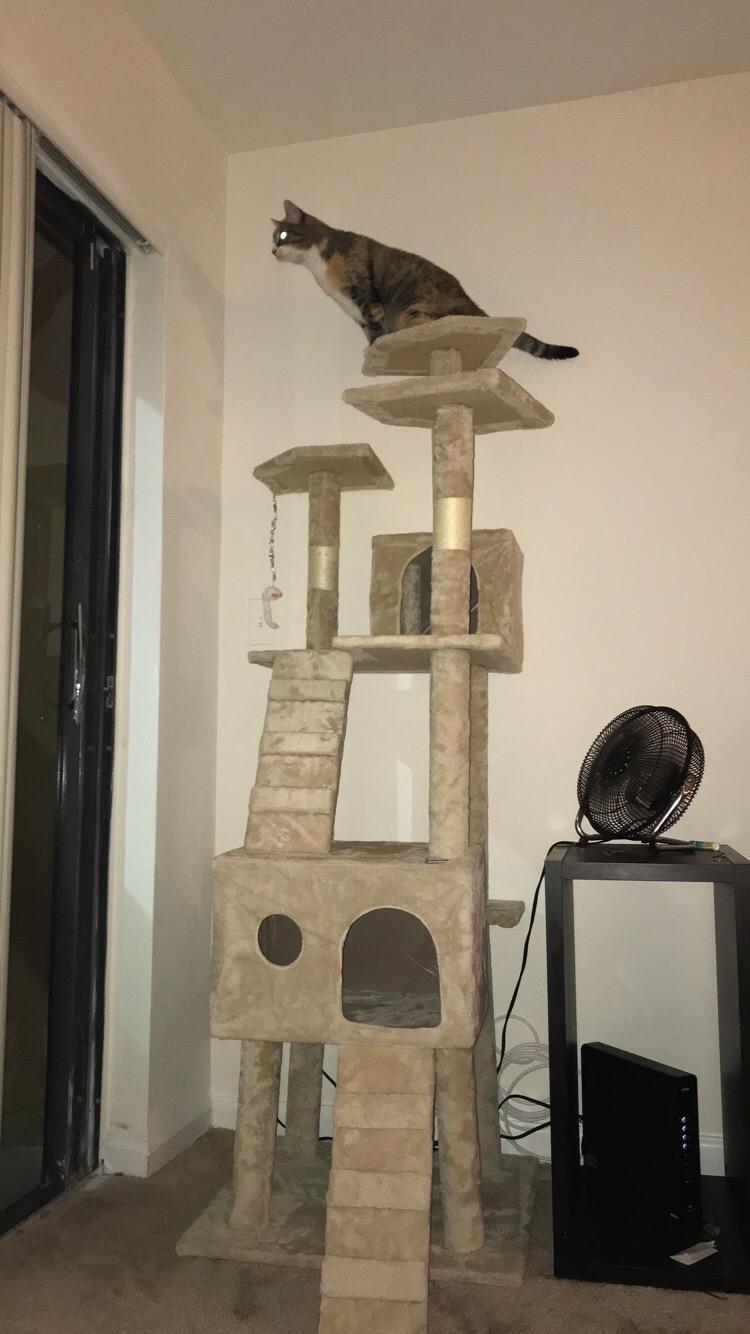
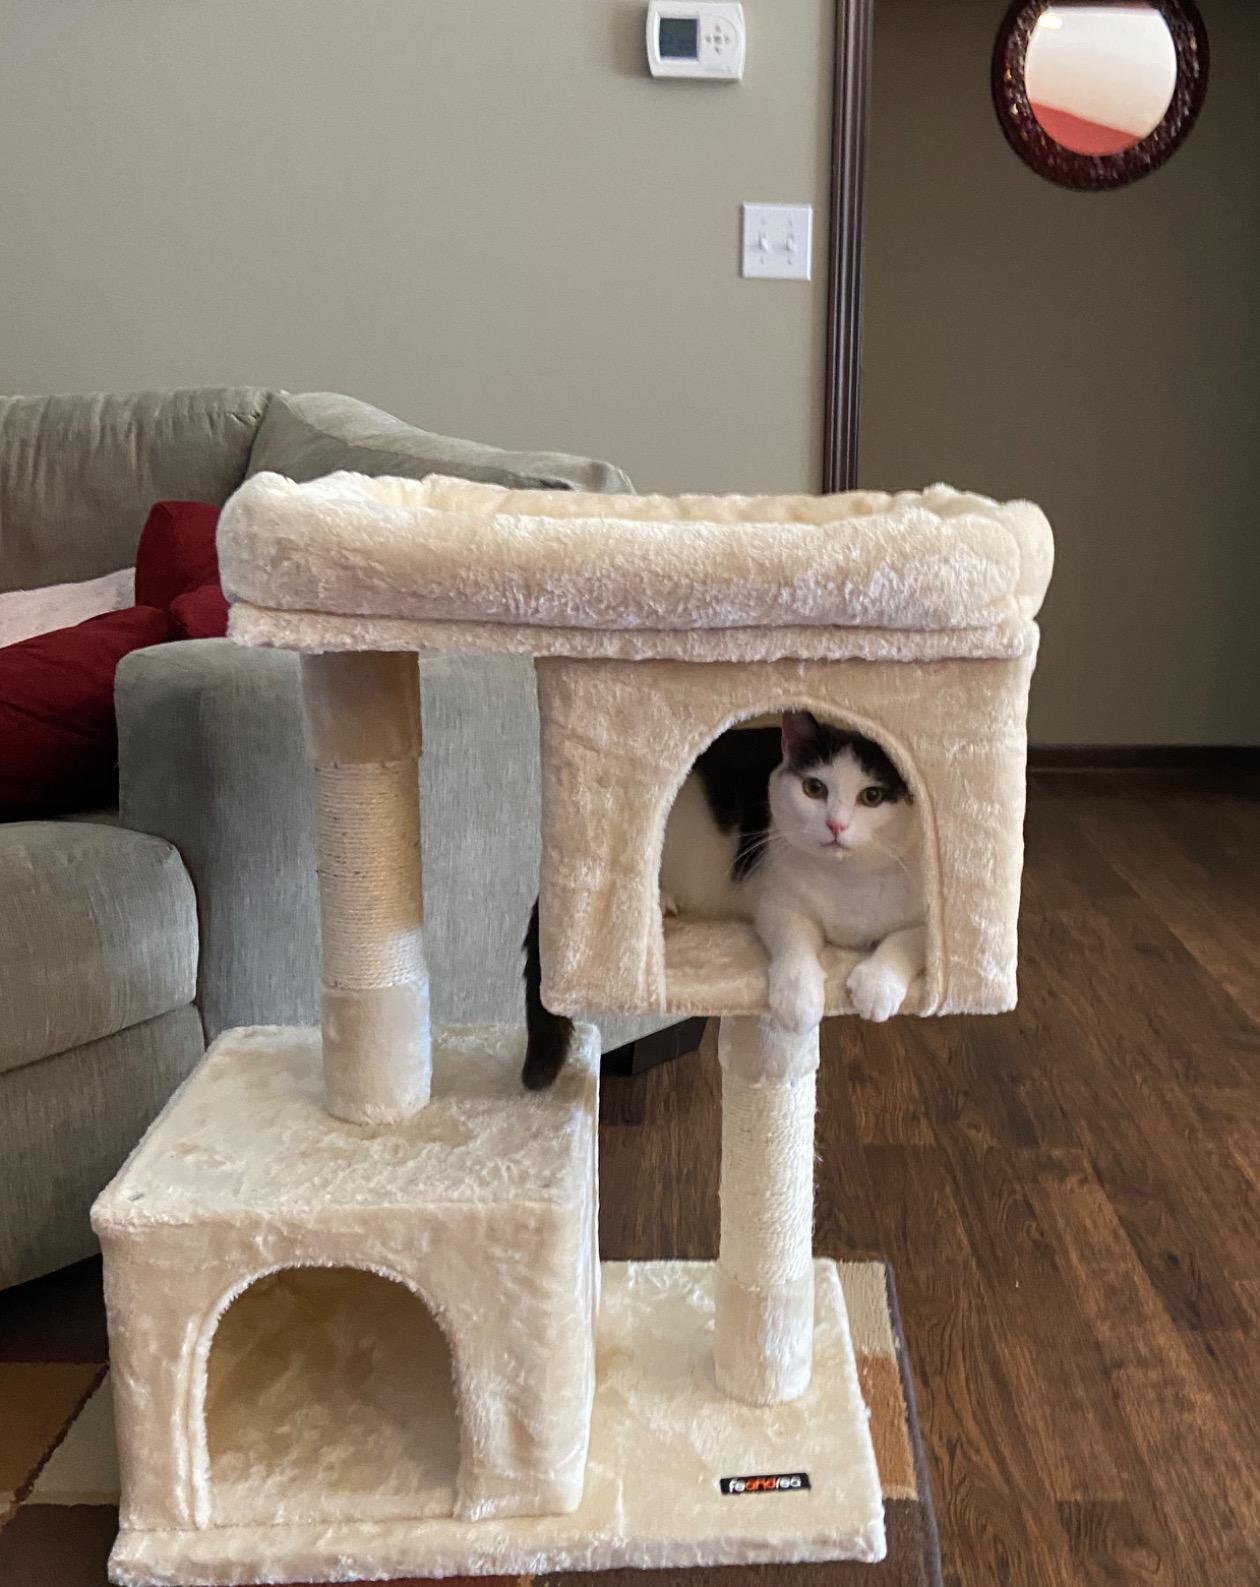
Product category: items_cat tree
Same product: no